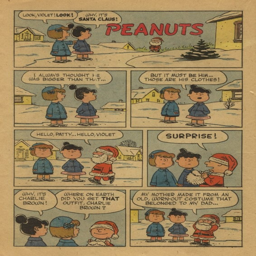
my dad always gave me the comics out of the sunday paper .